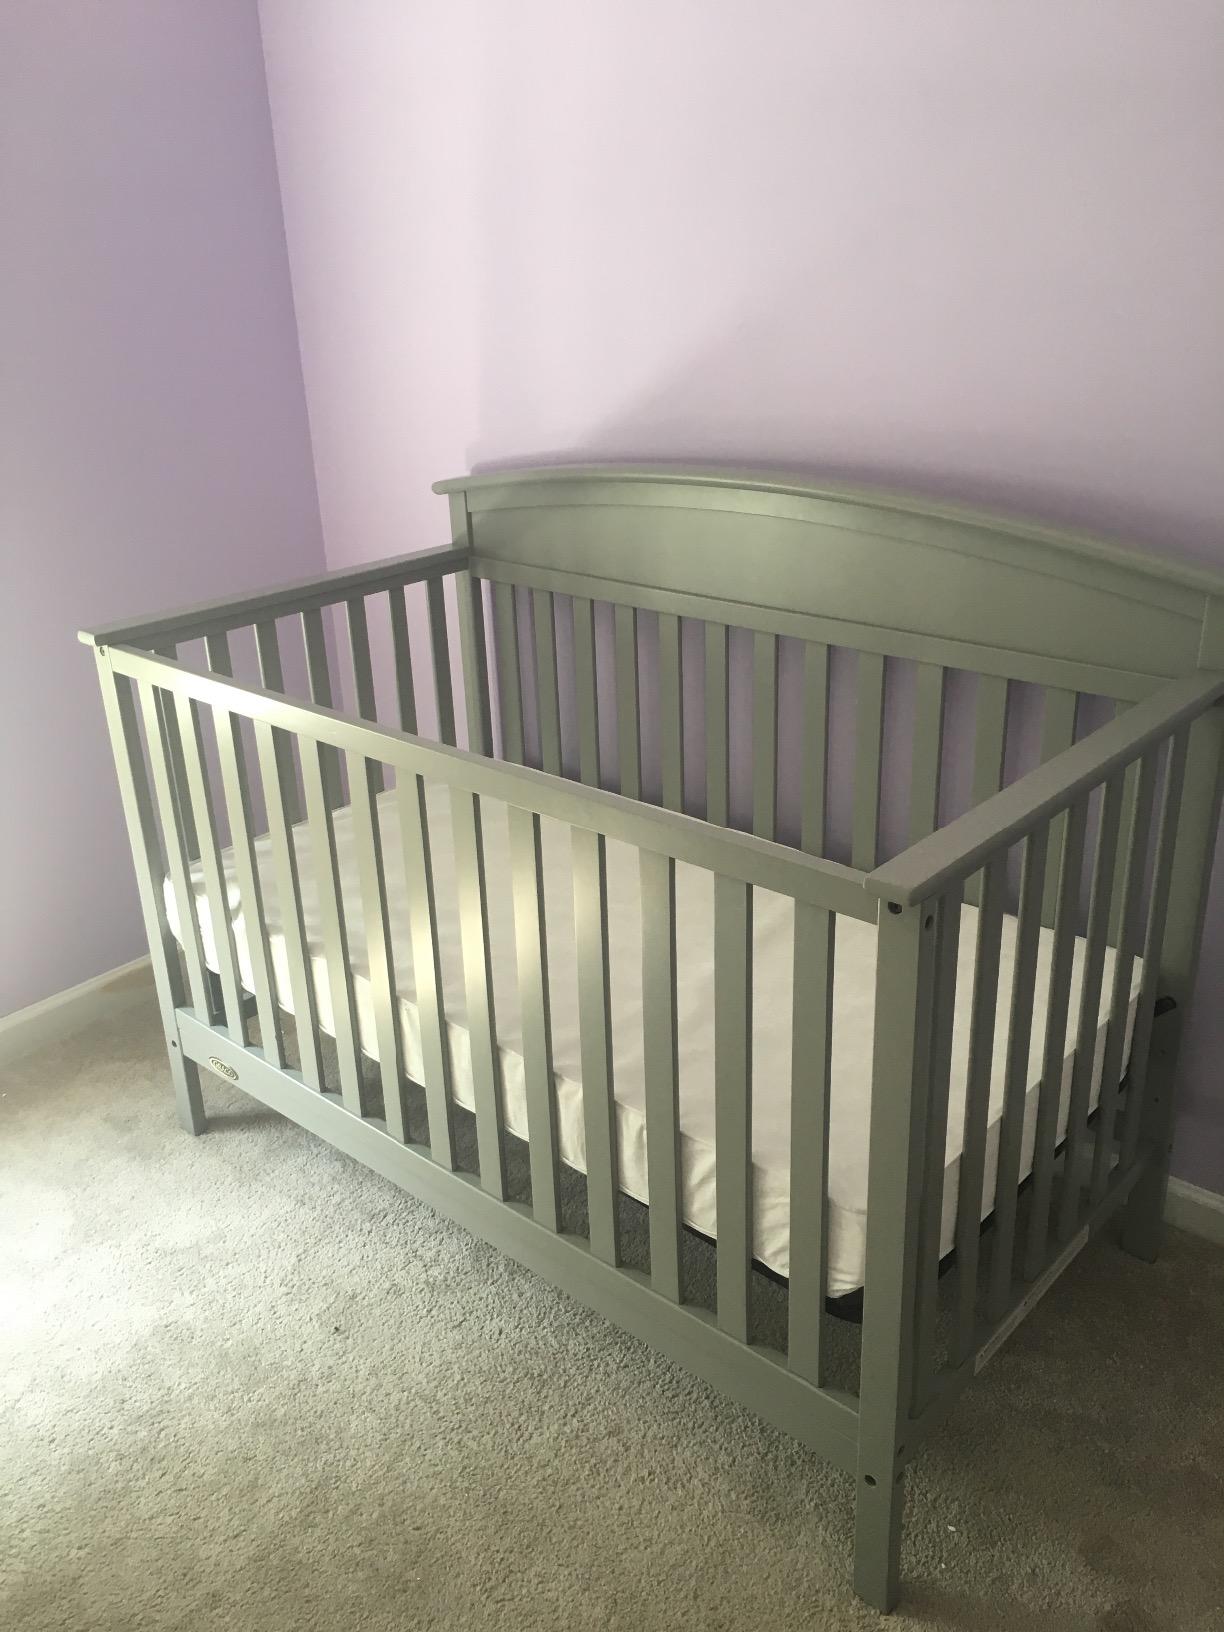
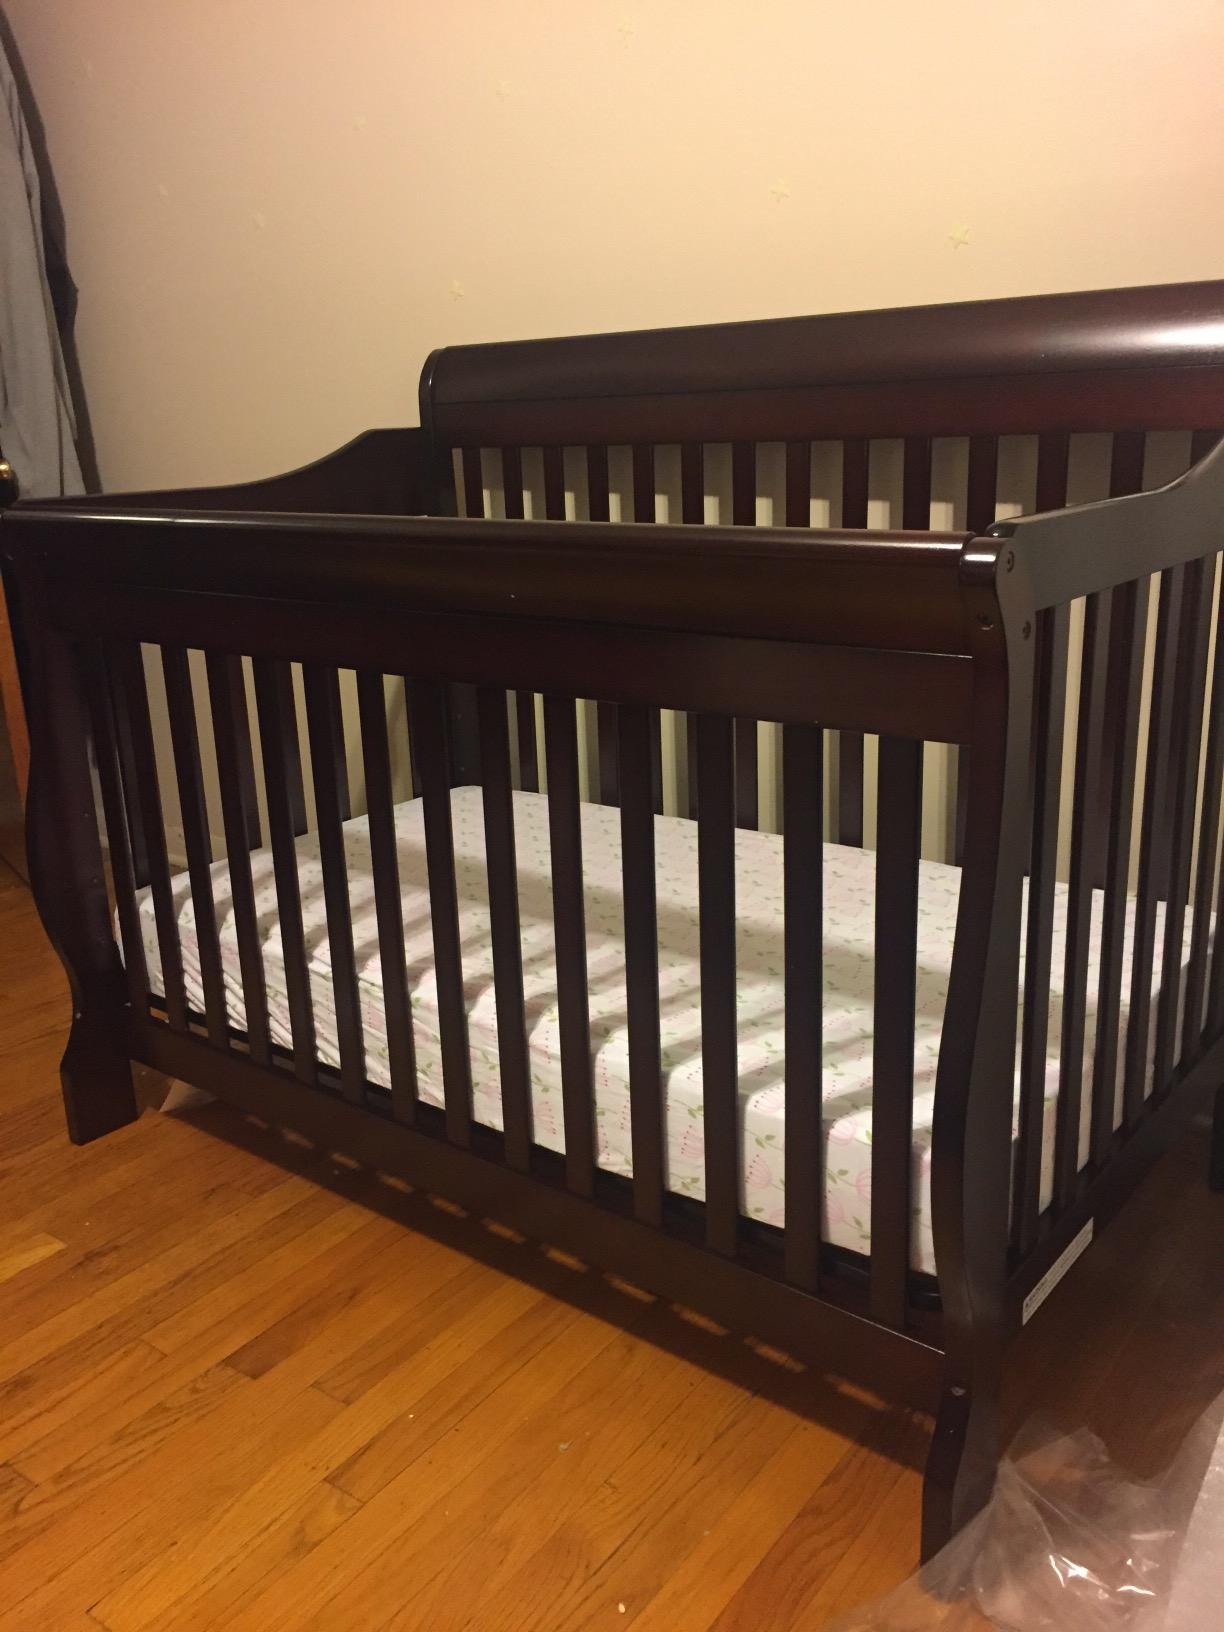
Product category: products_crib
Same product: no